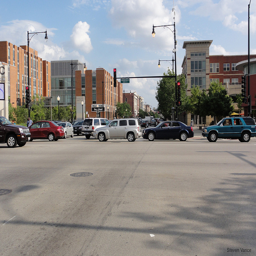
A busy intersection with a lot of cars driving through it.
A busy city street that has various cars at an intersection traveling in different directions.
A city street intersection with a traffic signal.
A number of cars in a busy intersection in a city.
A plethora of cars on the street which is next to buildings.